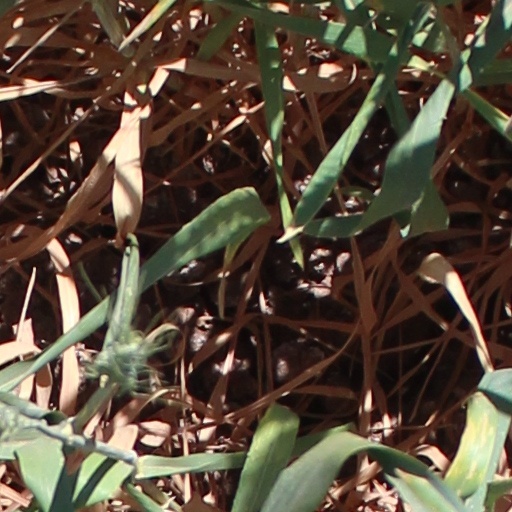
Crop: wheat